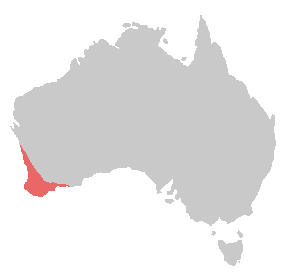
Le Cacatoès à rectrices blanches est une espèce d'oiseaux endémique du Sud-Ouest de l'Australie. C'est une espèce monotypique.